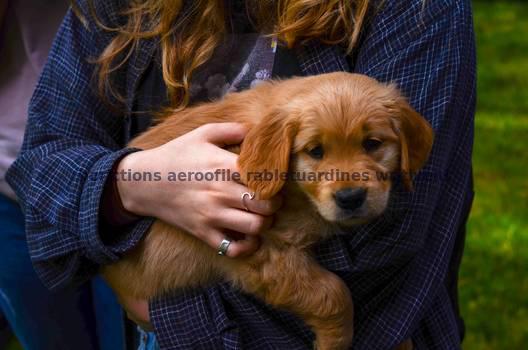
Label: Watermark